Westport House

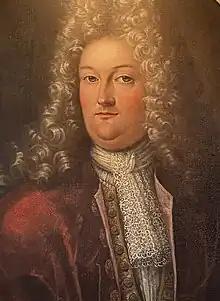
John Browne built the first Westport House and fought for the Jacobite cause, which was defeated.

His grandson, also John Browne, however, converted to the established Church of Ireland, and prospered. He later became First Earl of Altamont.